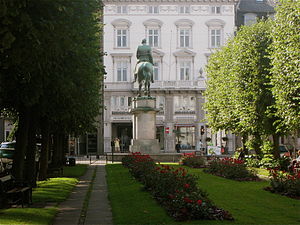
Sankt Annæ Plads / Billeder
Sankt Annæ Plads er en langstrakt plads i København, der danner overgang mellem området ved Nyhavn og Frederiksstaden. Ved pladsens udmunding i Bredgade findes en rytterstatue i bronze af kong Christian 10. udført af Einar Utzon-Frank og rejst 1954. Pladsen bliver mod øst til Kvæsthusbroen, hvor Skuespilhuset ligger.